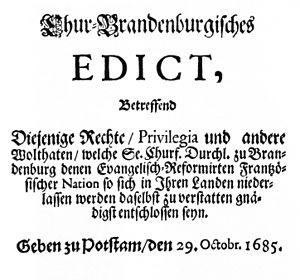
L'édit de Potsdam est un édit de Frédéric-Guillaume Iᵉʳ, électeur de Brandebourg et duc de Prusse, proclamé le 29 octobre 1685 en réponse à la révocation de l'édit de Nantes par Louis XIV.
1685 est une année commune commençant un samedi.